1850s in Wales

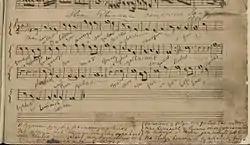
The earliest known copy of the Welsh national anthem

This article is about the particular significance of the decade 1850–1859 to Wales and its people.